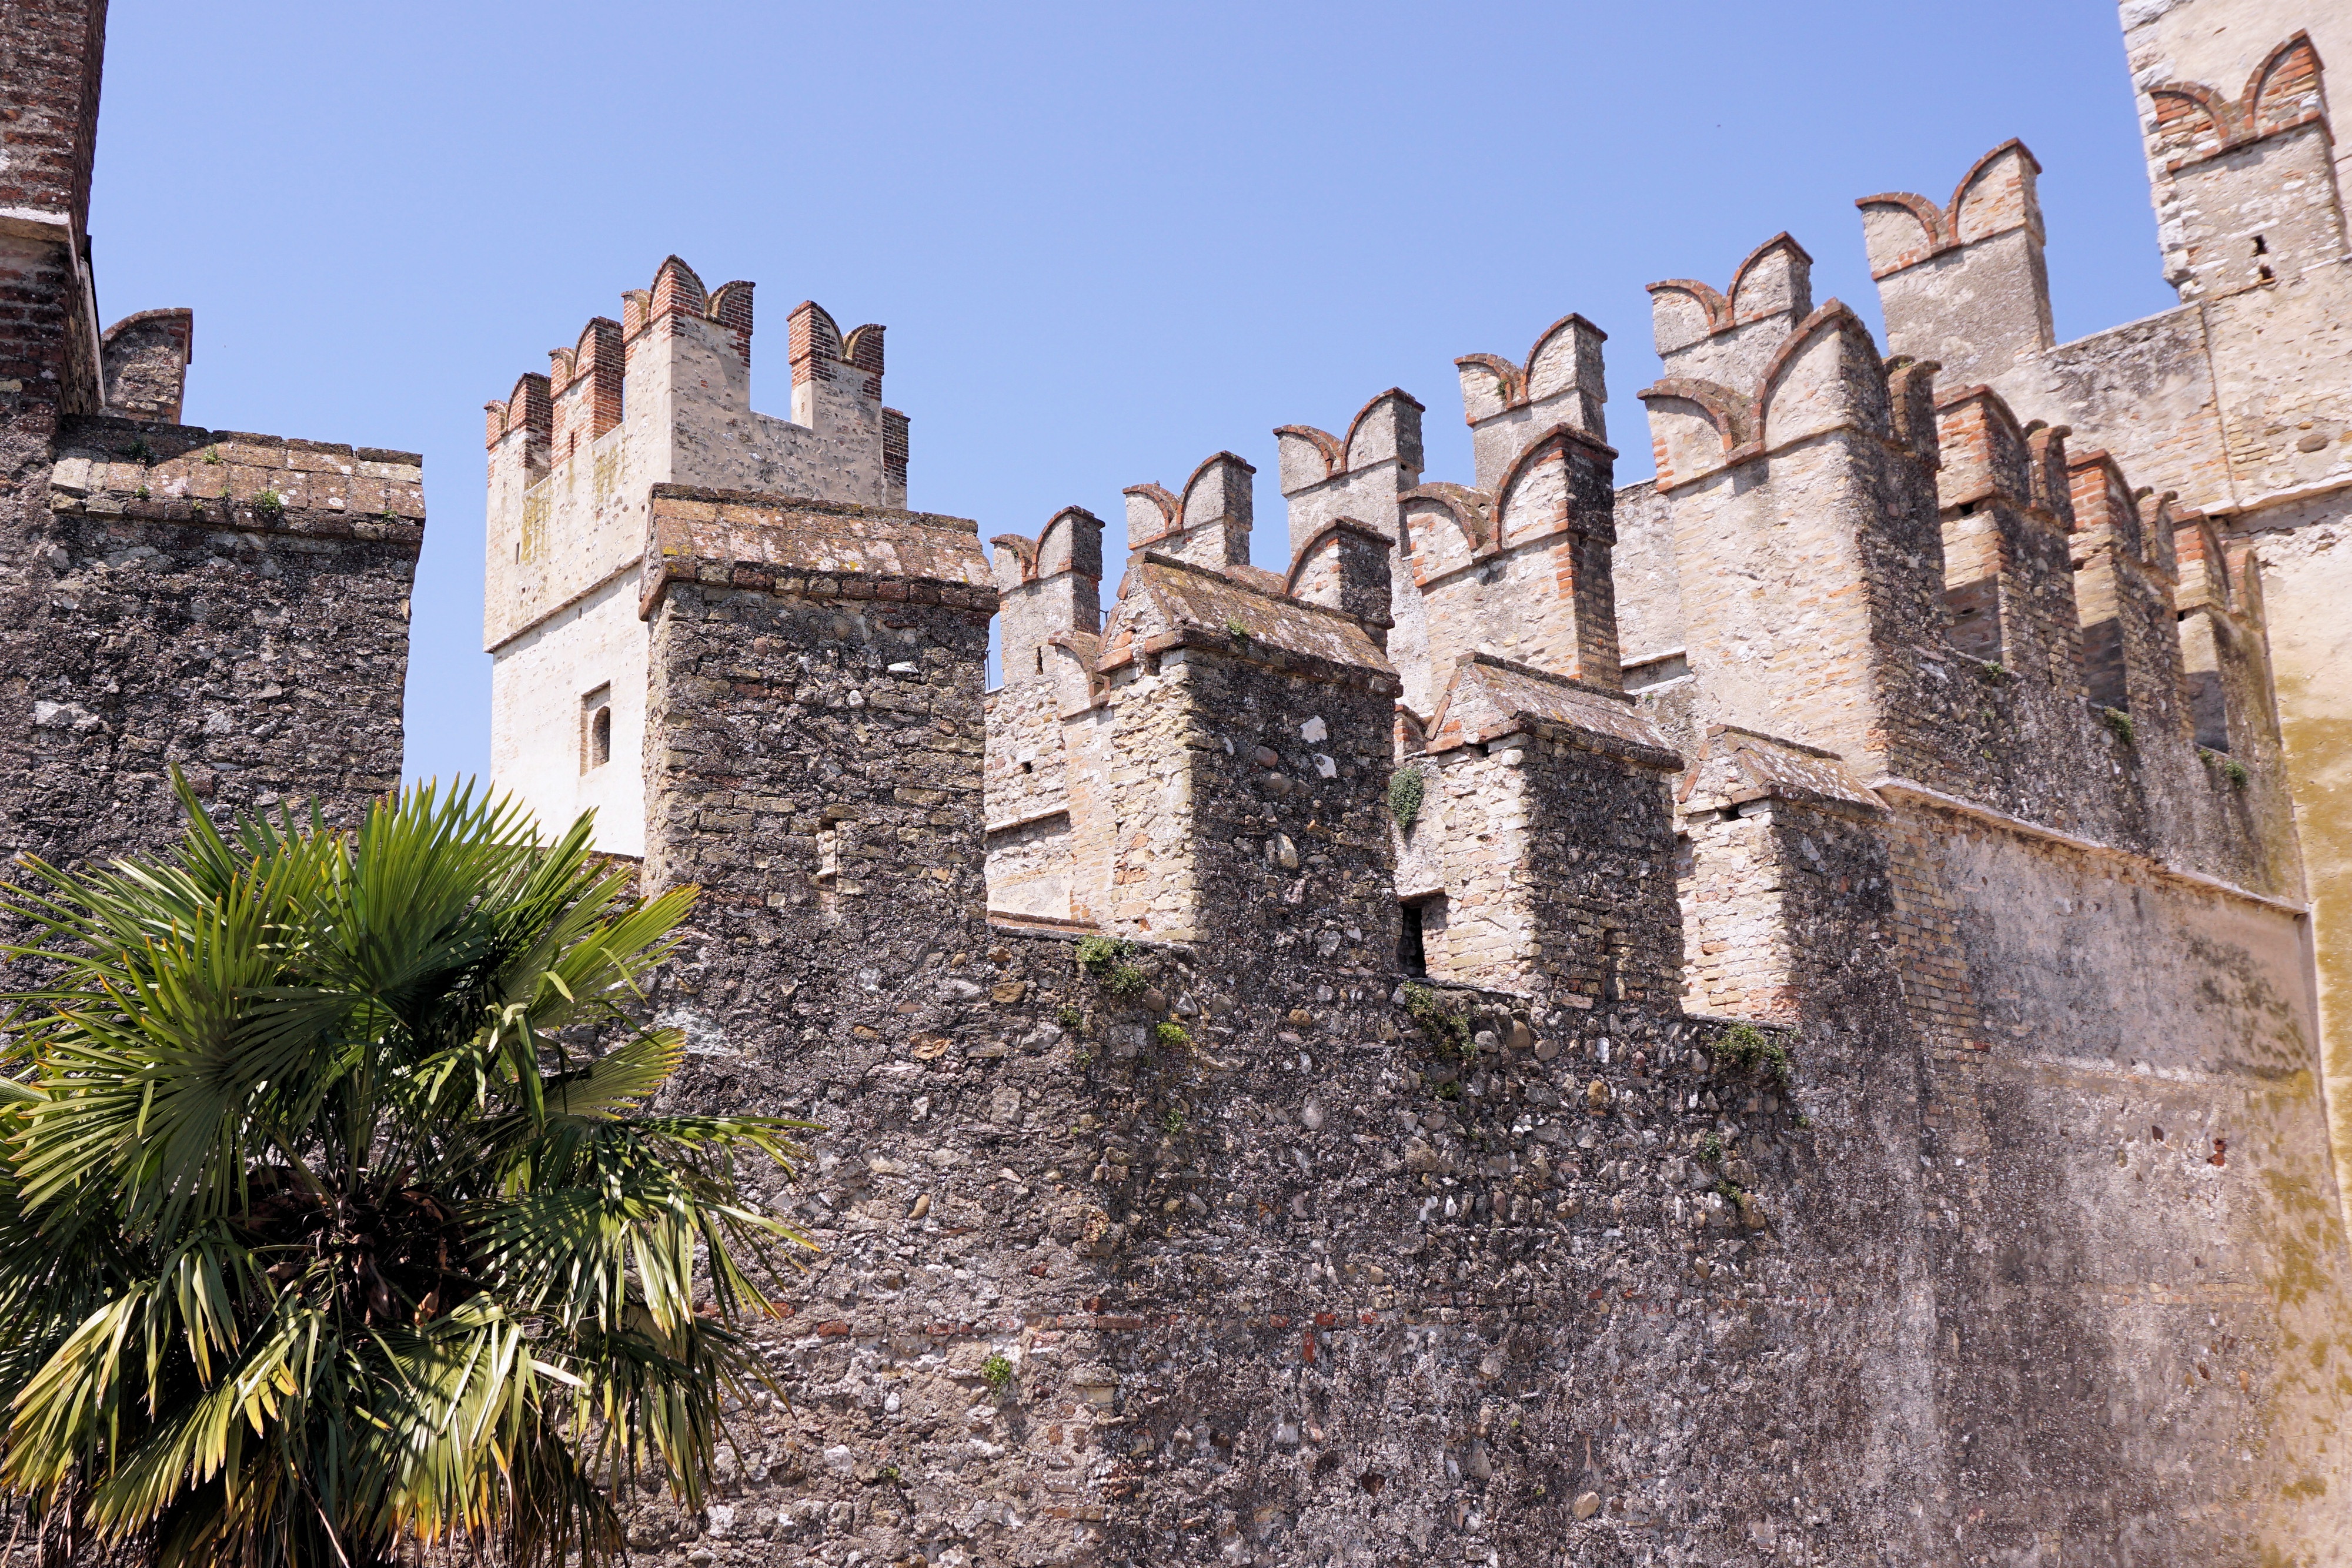
architecture, building, chateau, palace, old, wall, village, mediterranean, castle, italy, fortification, tourism, historic building, garda, places of interest, fortress, ruins, monastery, history, estate, historically, middle ages, castle castle, knight's castle, sirmione, ancient history